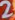
Number: 2